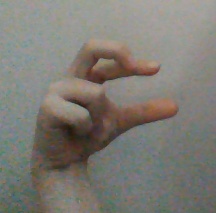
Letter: thal